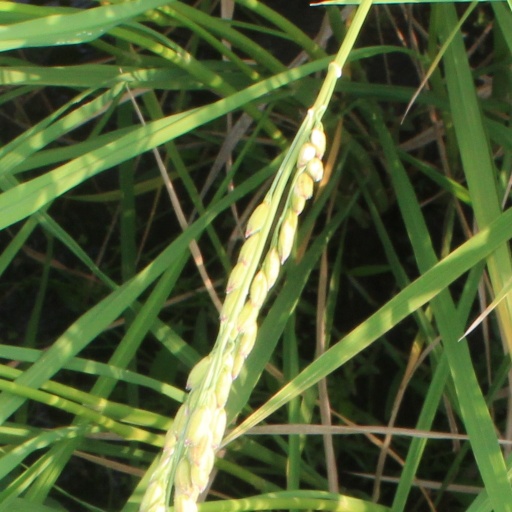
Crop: rice